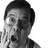
Emotion: surprise